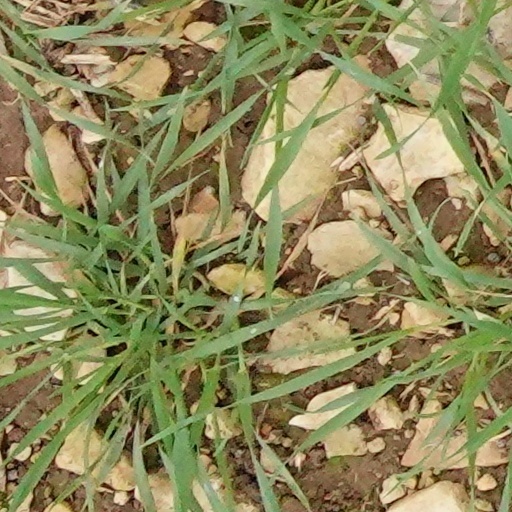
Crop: wheat